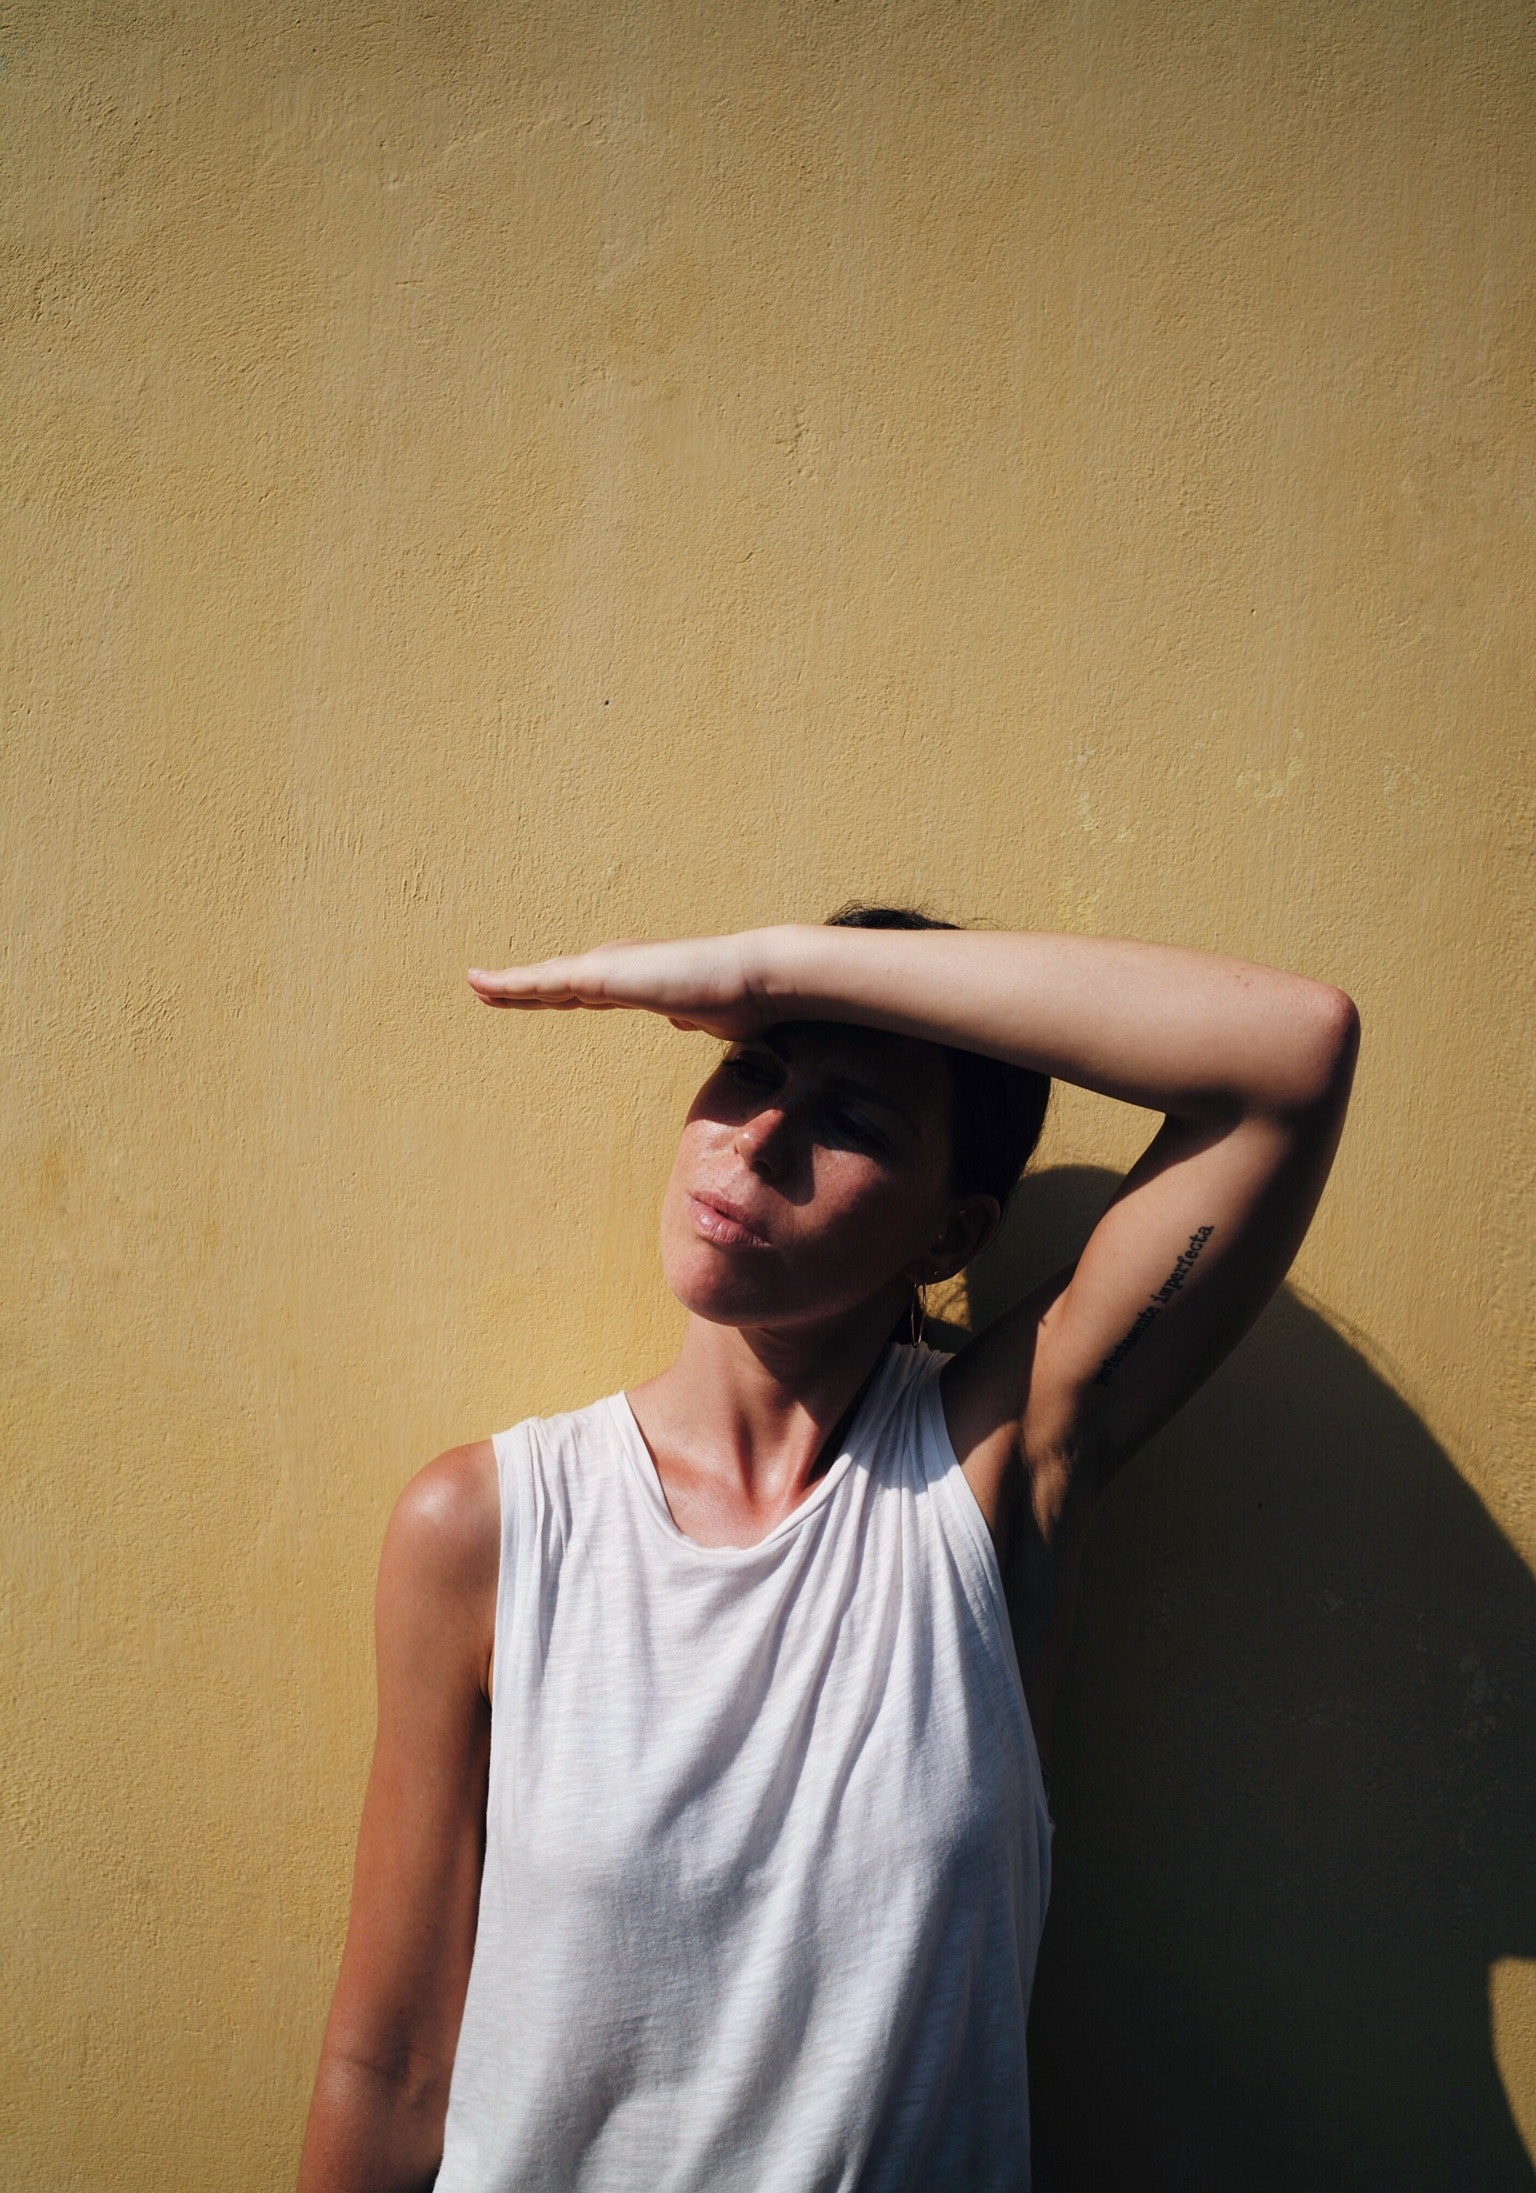
shoulder, arm, wall, hat, joint, headgear, neck, hand, photography, fashion accessory, sun hat, gesture